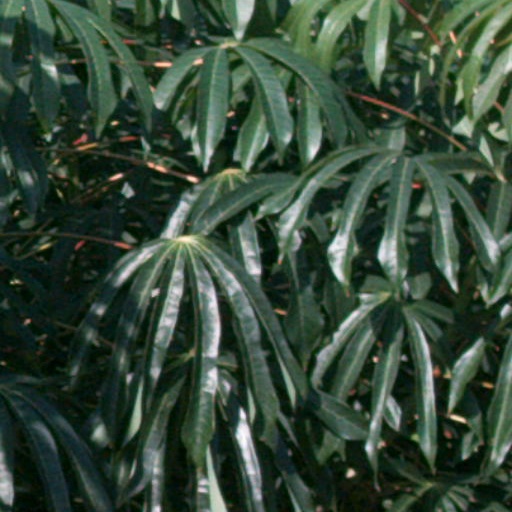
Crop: cassava